Otto Natzler

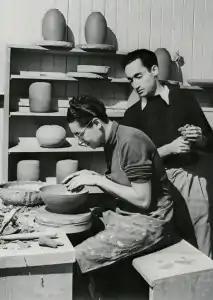
Gertrud and Otto Natzler

Otto Natzler (January 31, 1908 – April 7, 2007) was an Austrian–born ceramicist. With his wife Gertrud Natzler, he produced what were considered some of the most admired ceramic pieces of the 20th century.